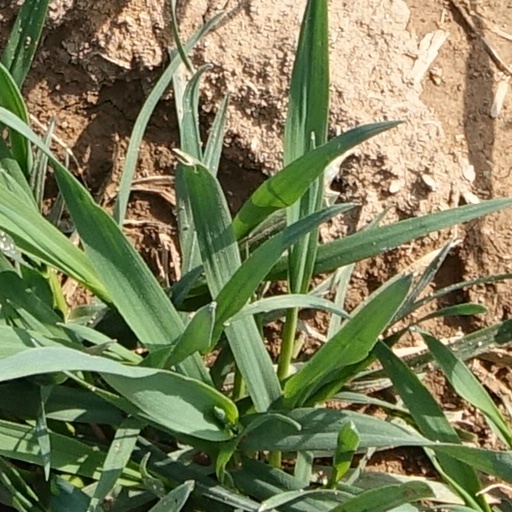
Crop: wheat